Thaon

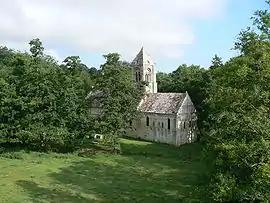
Saint Pierre

Thaon is a commune in the Calvados department in the Normandy region in northwestern France.